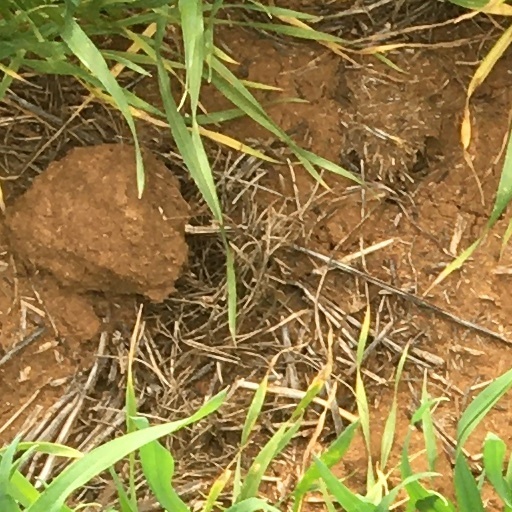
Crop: wheat